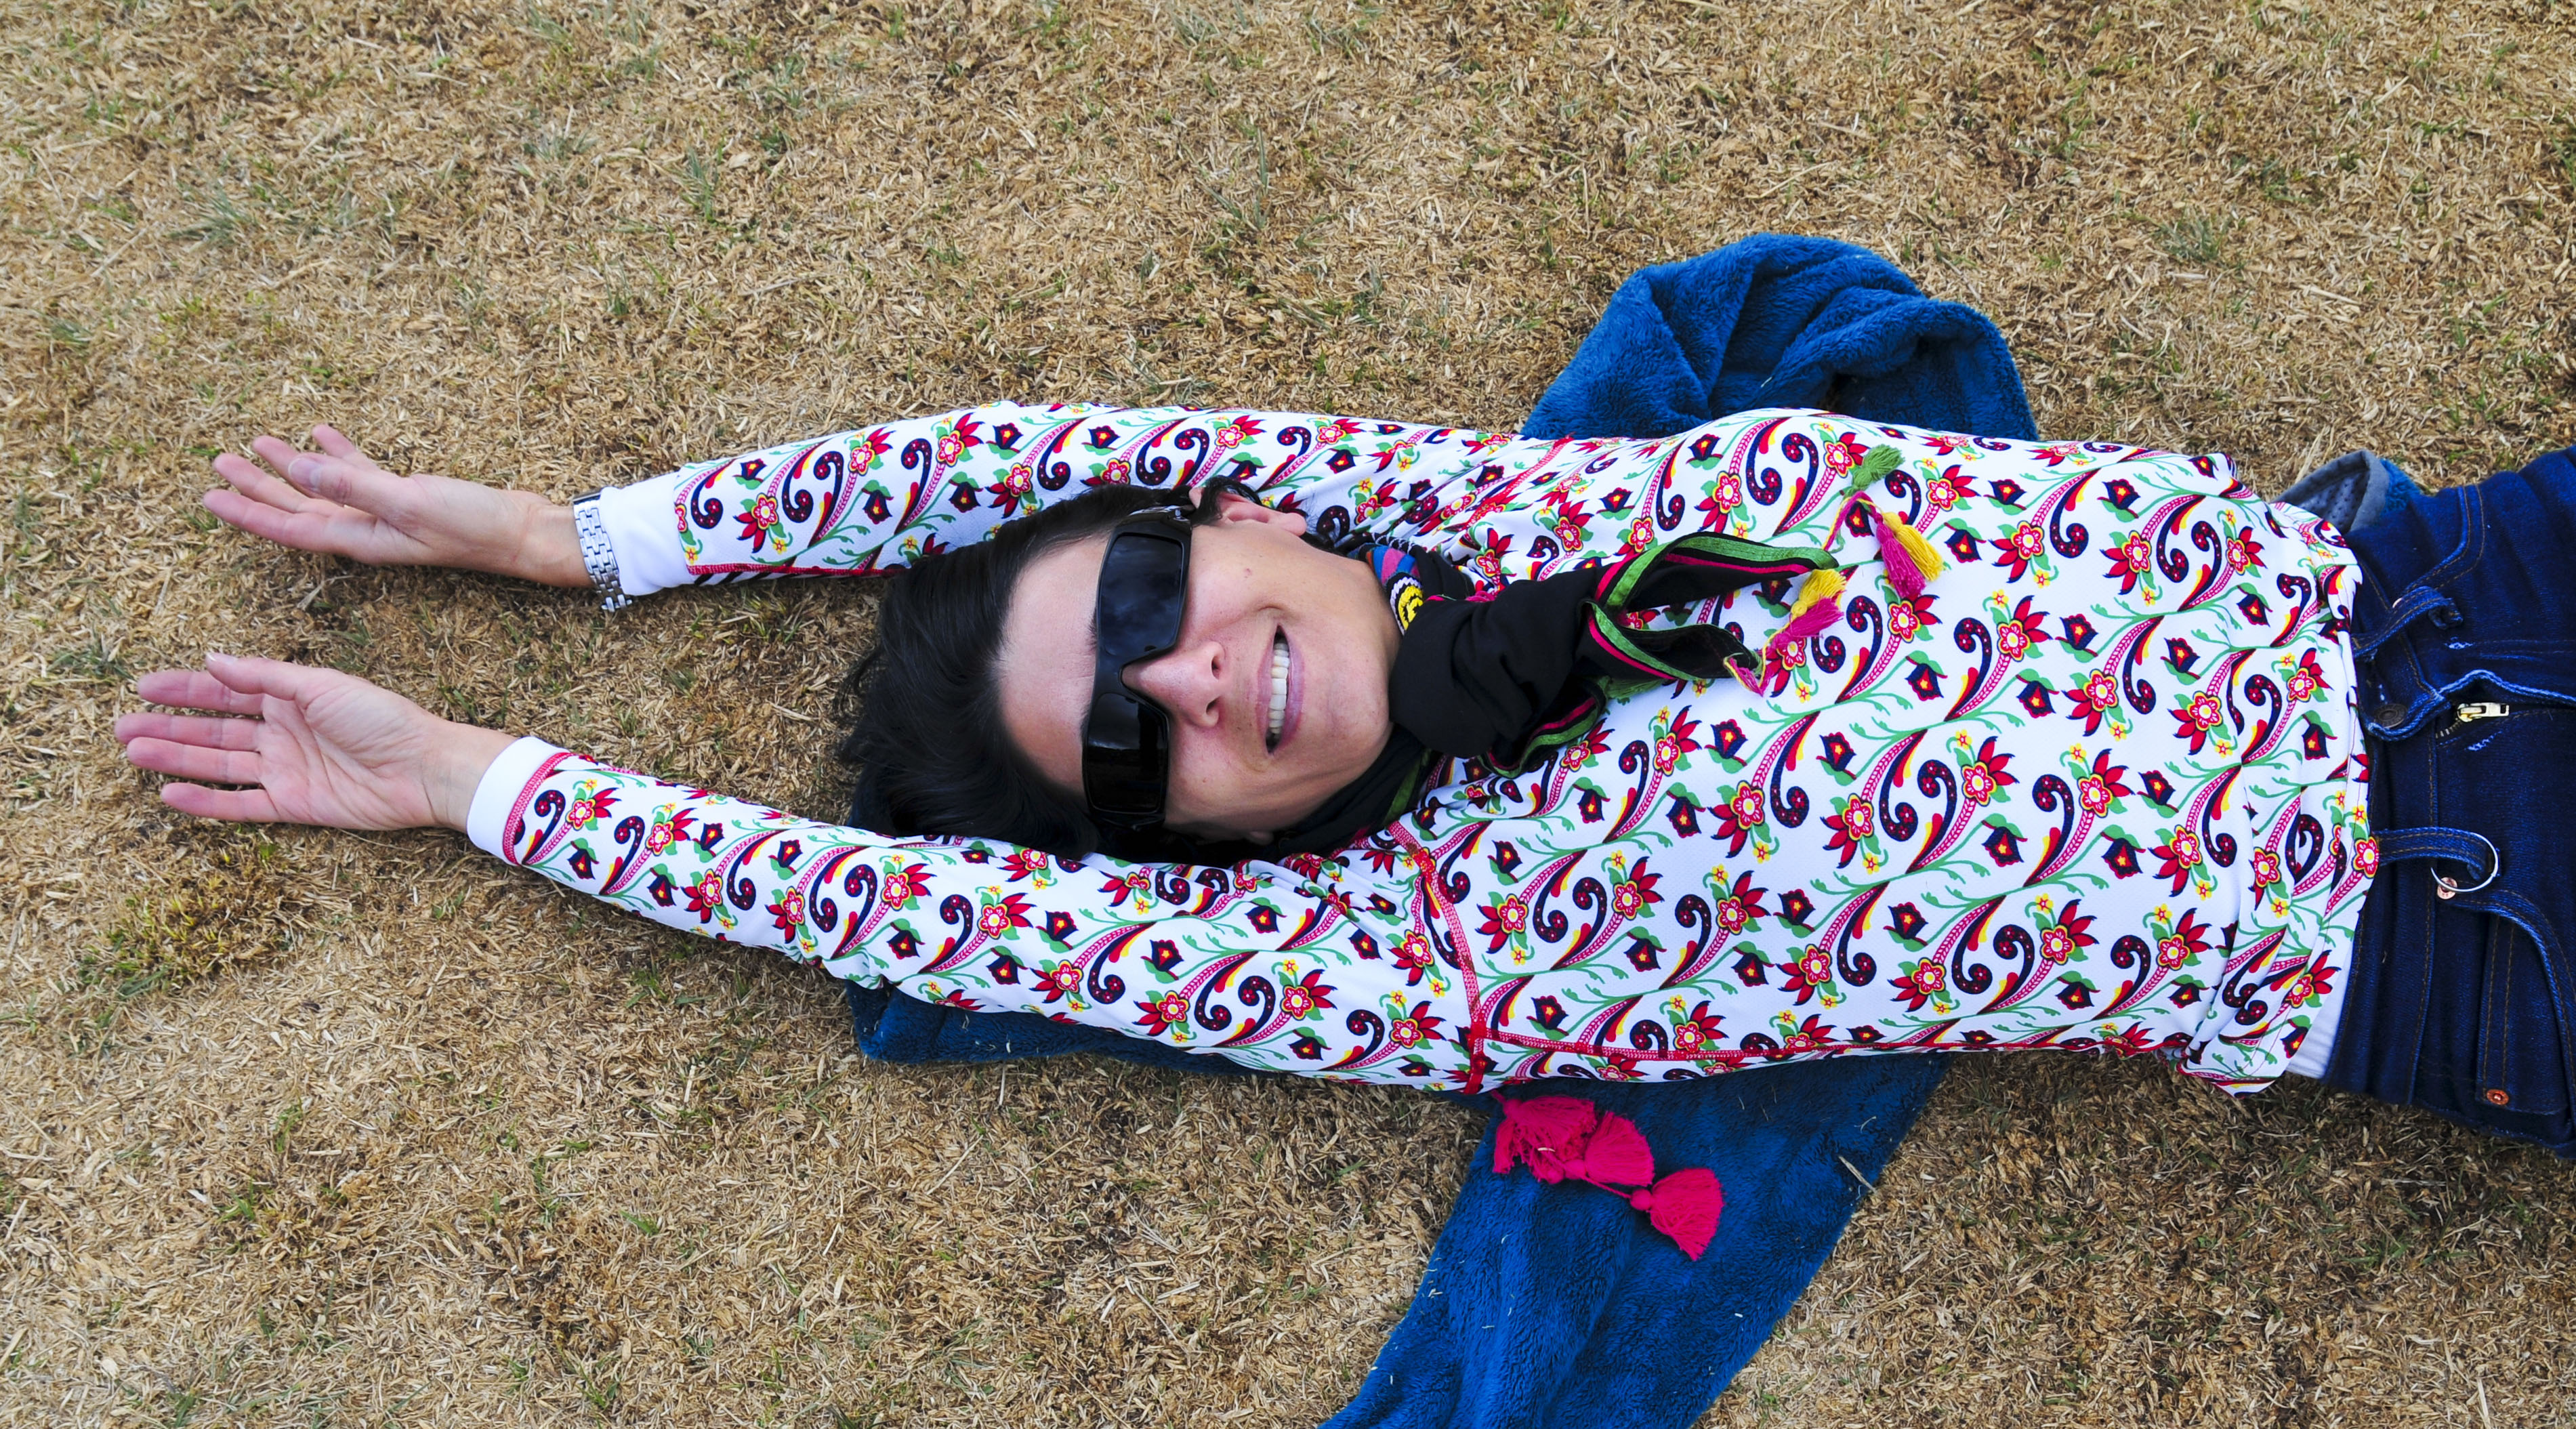
people, play, spring, child, blue, nikon, peru, fun, toddler, d300